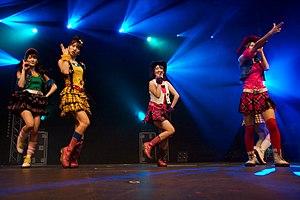
AKB48 en concert à Japan Expo 2009 (Paris, France).